Dwarkanath Gooptu

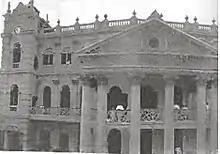
Gopal Chandra Gooptu residence

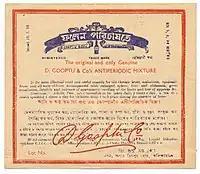
The Label used on the medicine bottle.

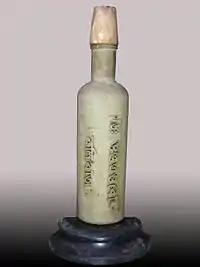
Replica of the medicine bottle 'D.Gooptu'

Apart from the anti-pyretic mixture, there were several other proprietary medicines of the firm, the names of which are:-